Question: What are these hoses and shower heads used for?
Tambaya: Menene amfanin wa' ennan tiyon da makunnin shawar?
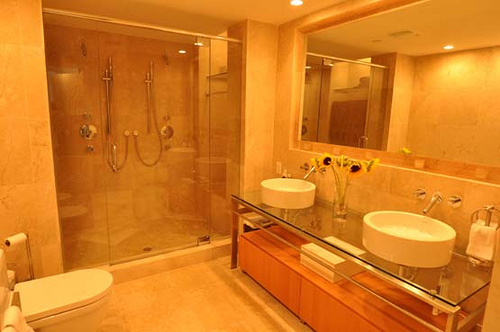
Answer: Aid in showering with water.
Amsa: Taimakawa wurin yin wanka da ruwa.